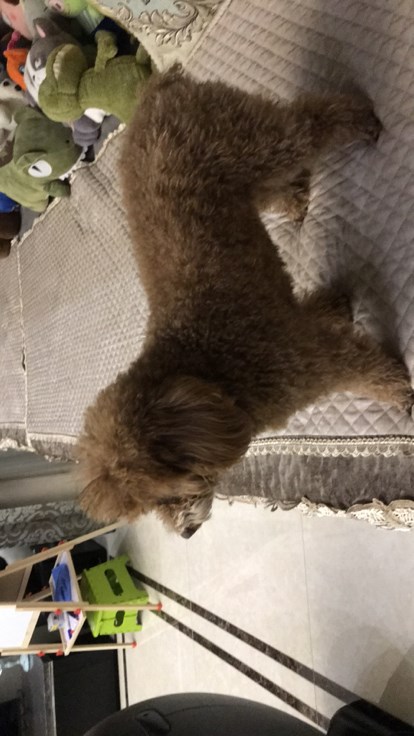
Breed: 7449-n000128-teddy